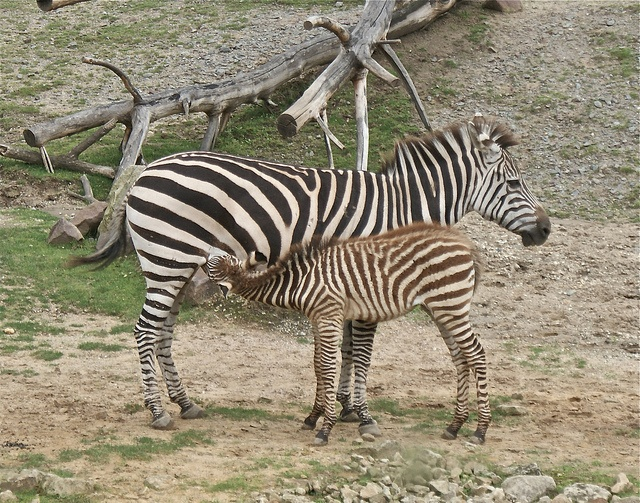
A young zebra sucking its mother in the wild
Two zebras in a grassy area next to a tree trunk.
A small zebra is standing next to a large zebra.
A baby zebra that is nursing off of an adult.
A mother zebra standing and nursing a baby zebra.